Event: Nepal Earthquake
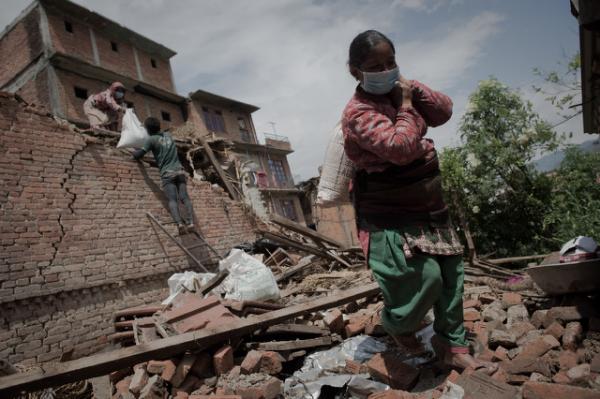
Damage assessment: damage